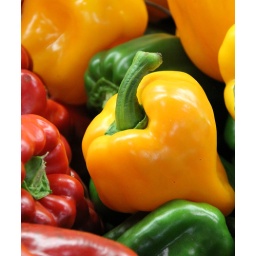
some fruits and veges from the market display on a stall no enhancements from any software in this shot